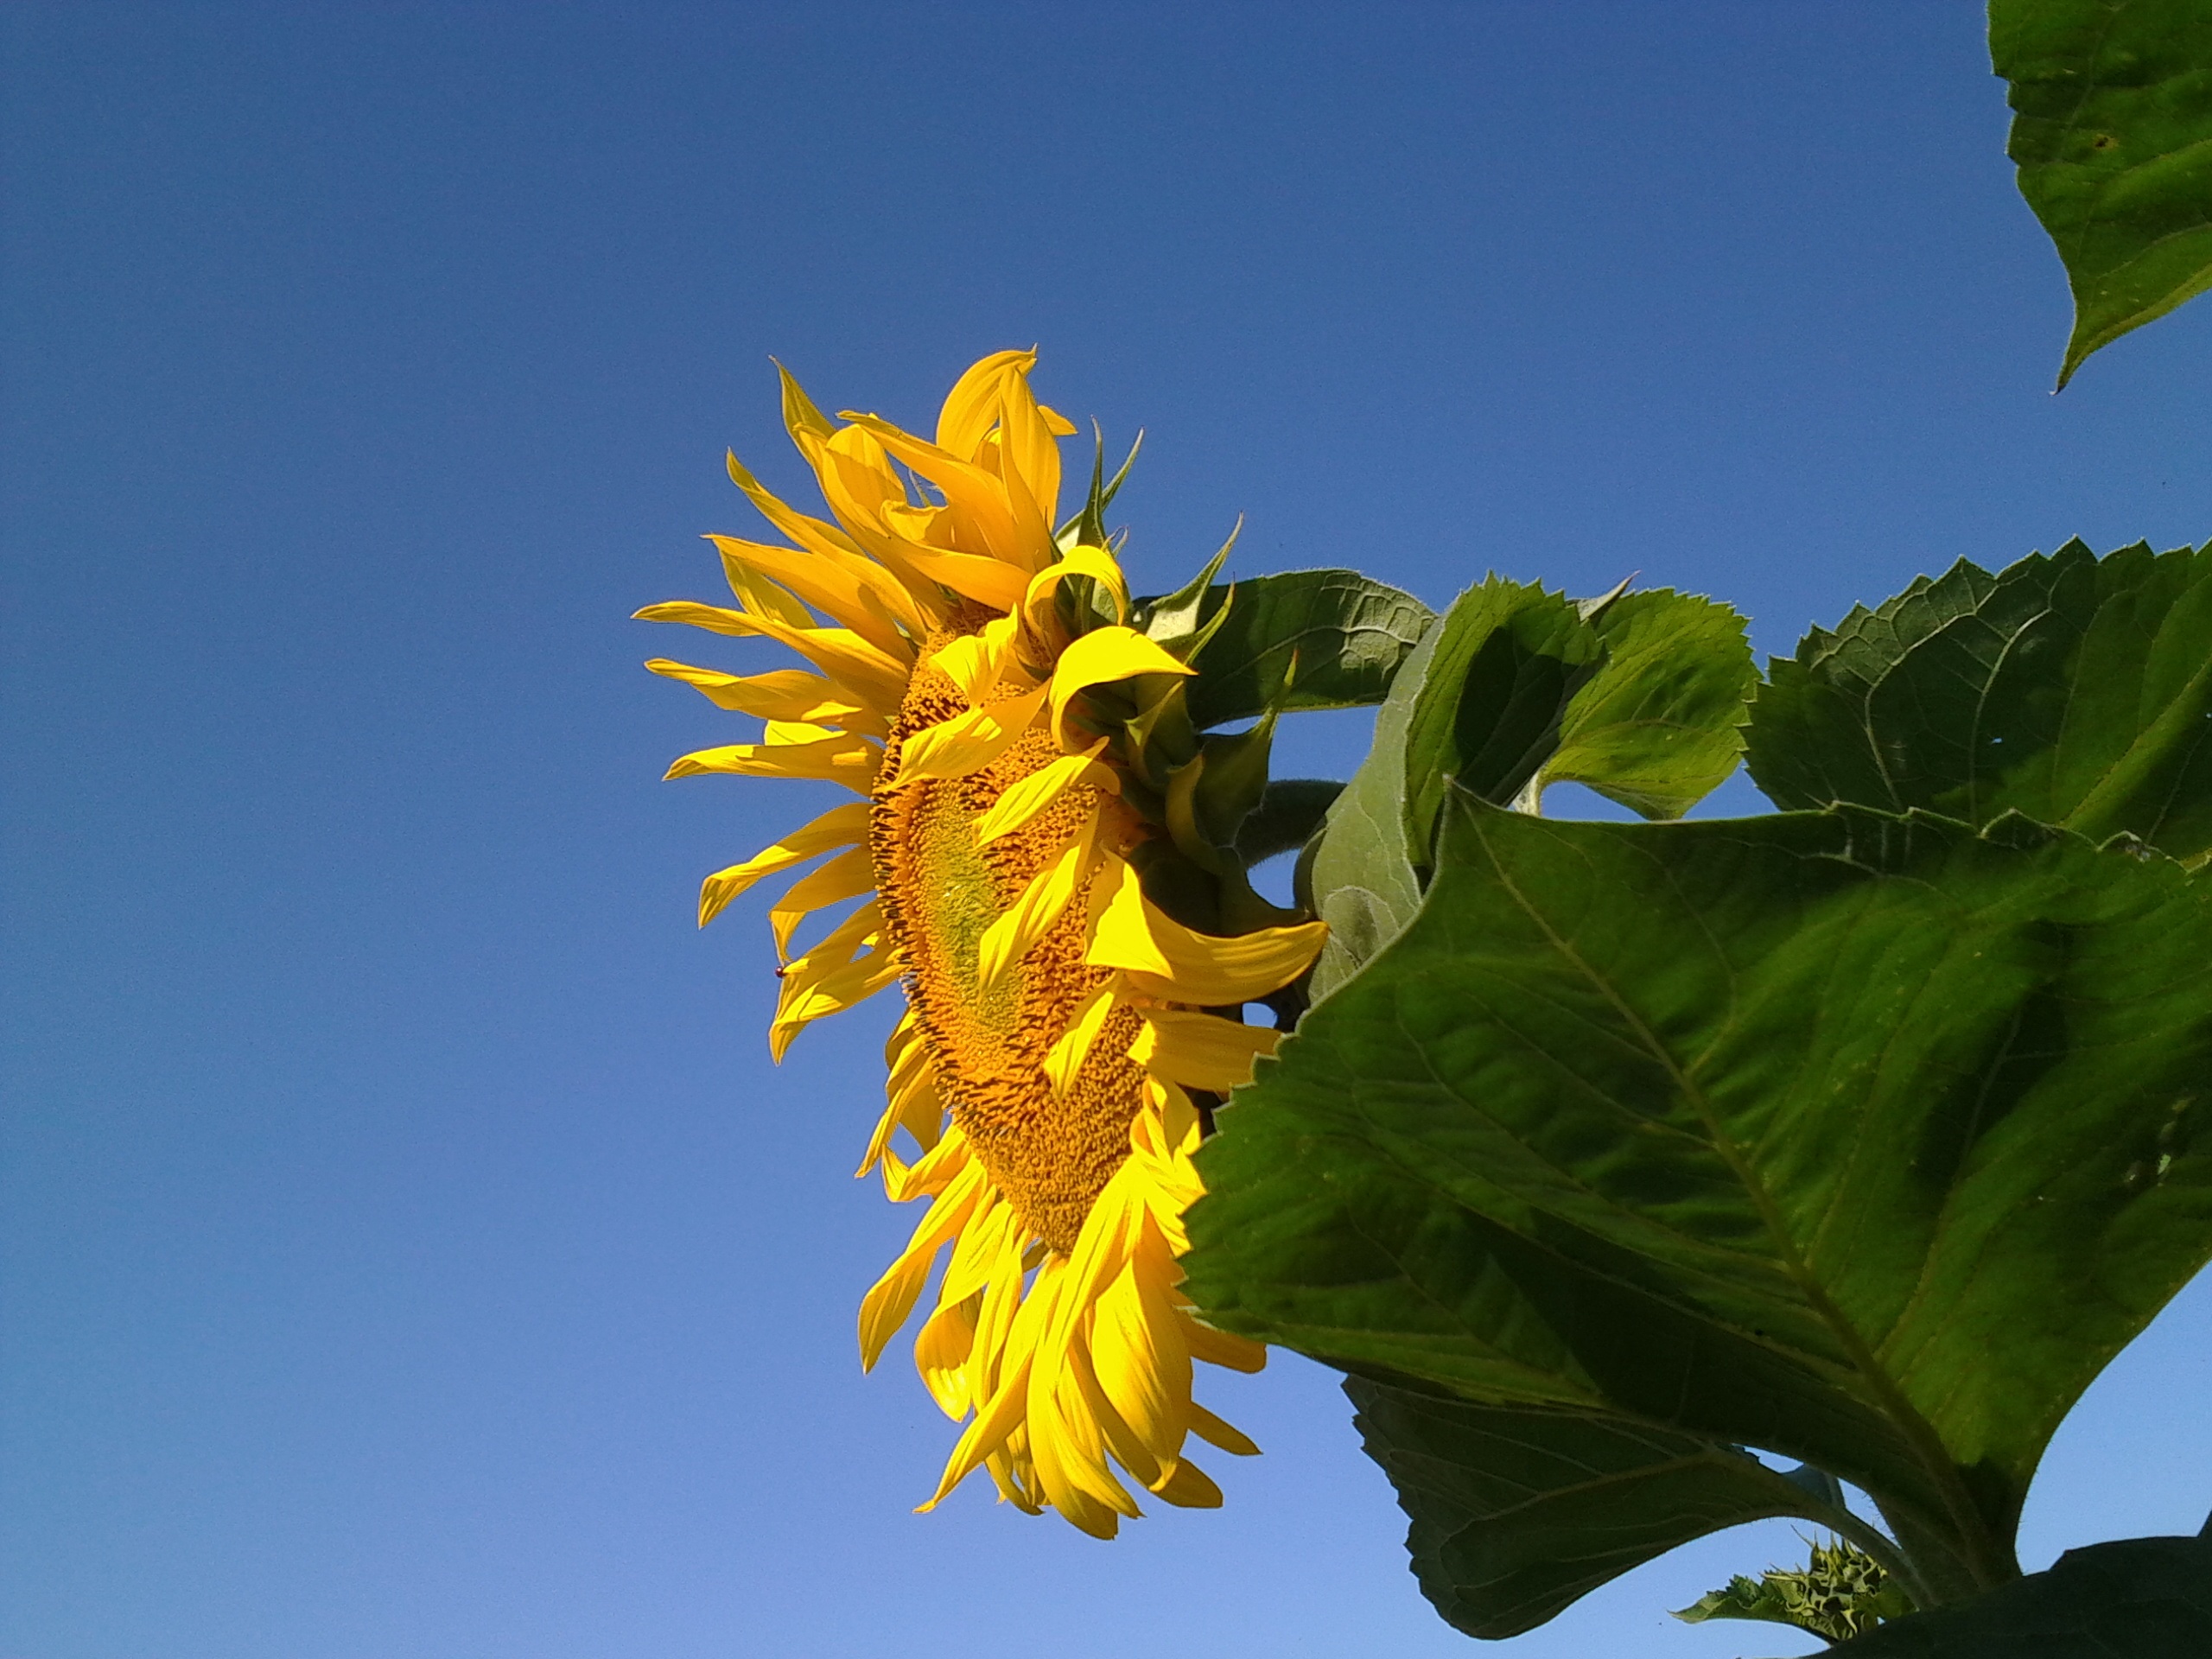
tree, nature, branch, plant, sky, sunlight, leaf, flower, summer, green, botany, yellow, closeup, flora, sunflower, wildflower, bright, dacha, large, yellow flowers, macro photography, summer flowers, flowering plant, daisy family, plant stem, land plant